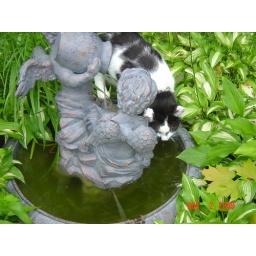
....drinking the green water in the fountain!